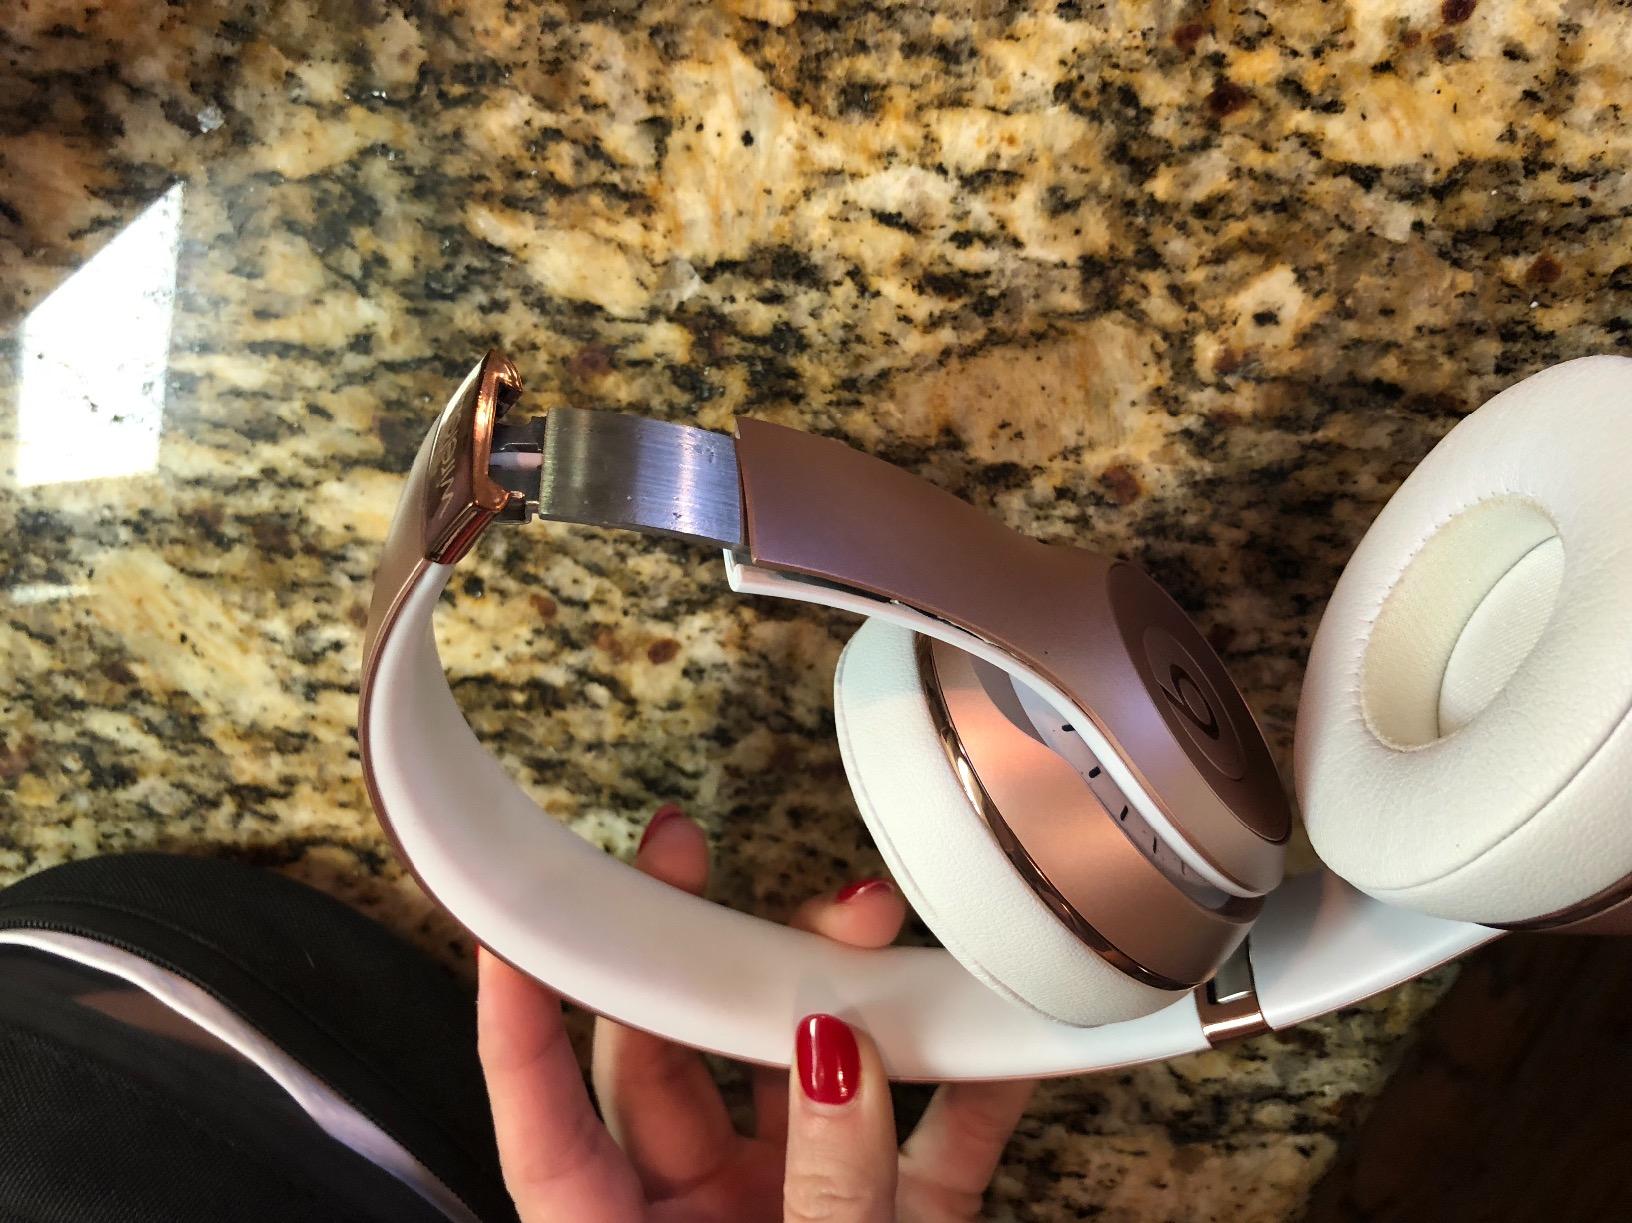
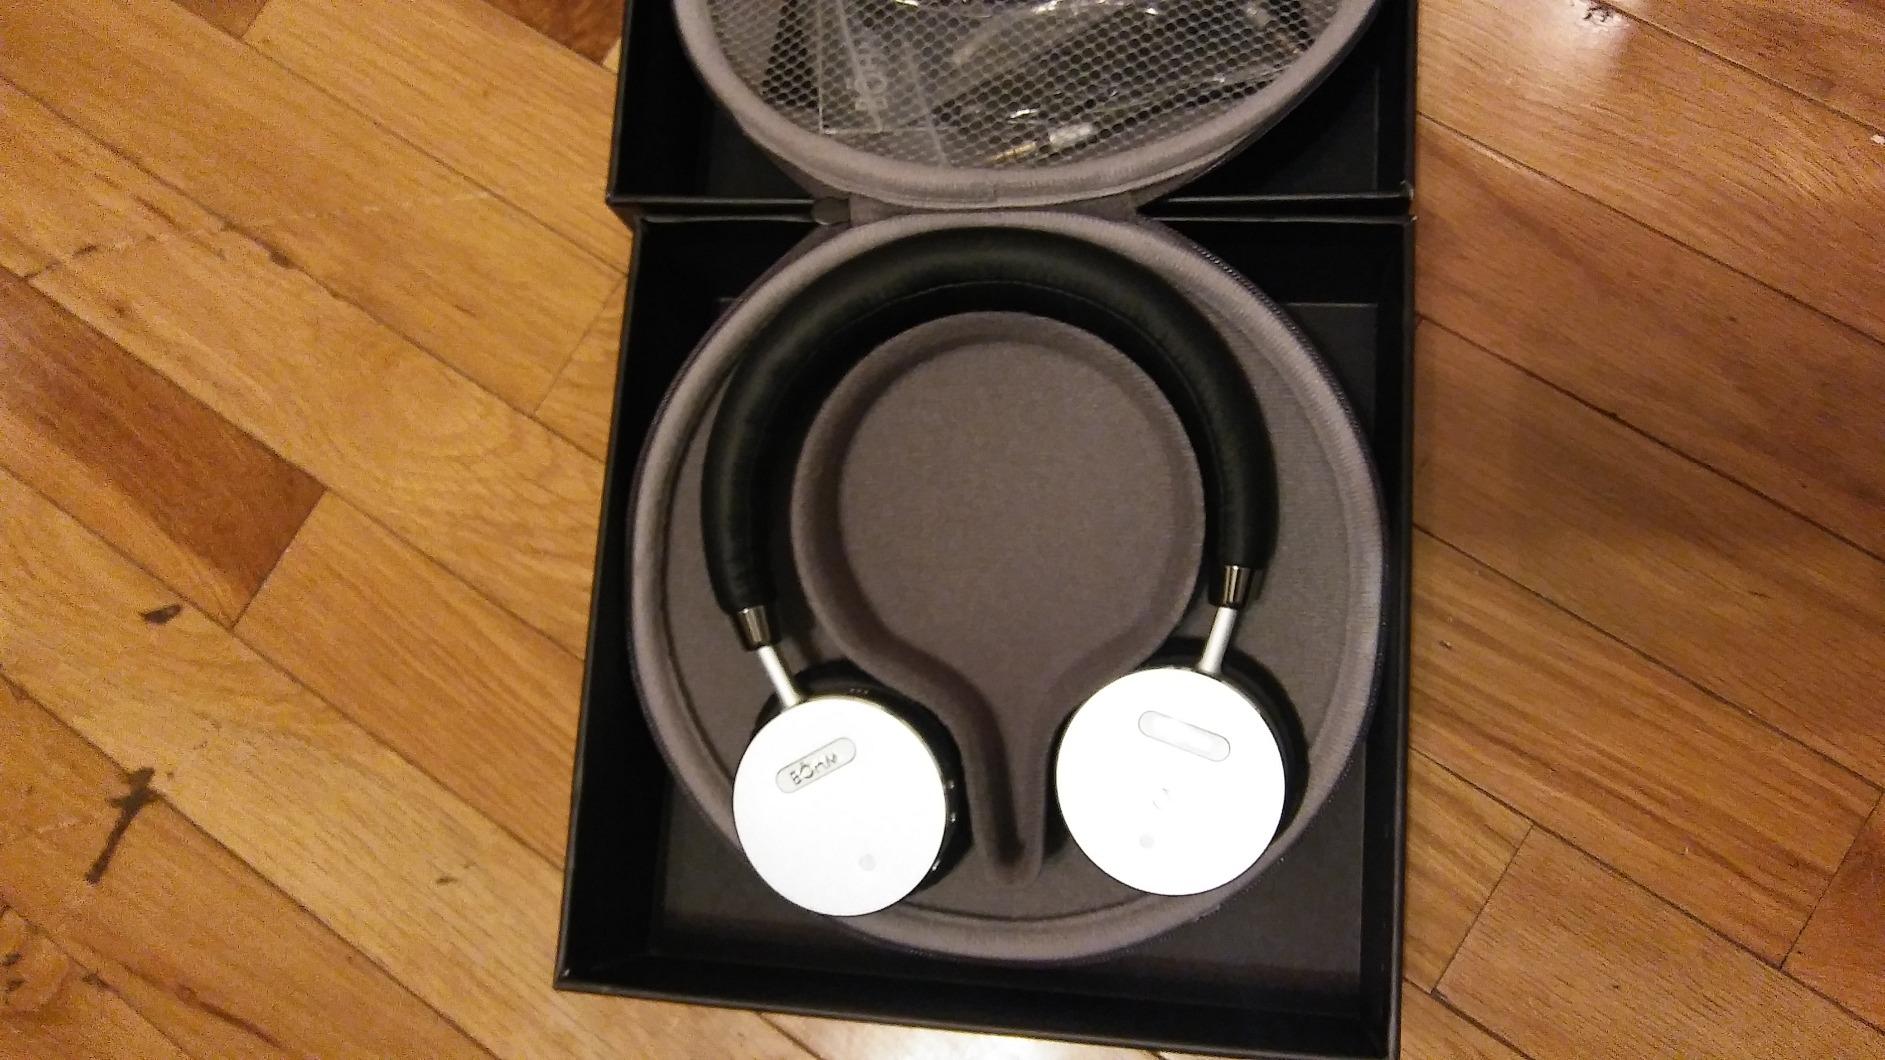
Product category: headphones
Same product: no